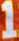
Number: 1